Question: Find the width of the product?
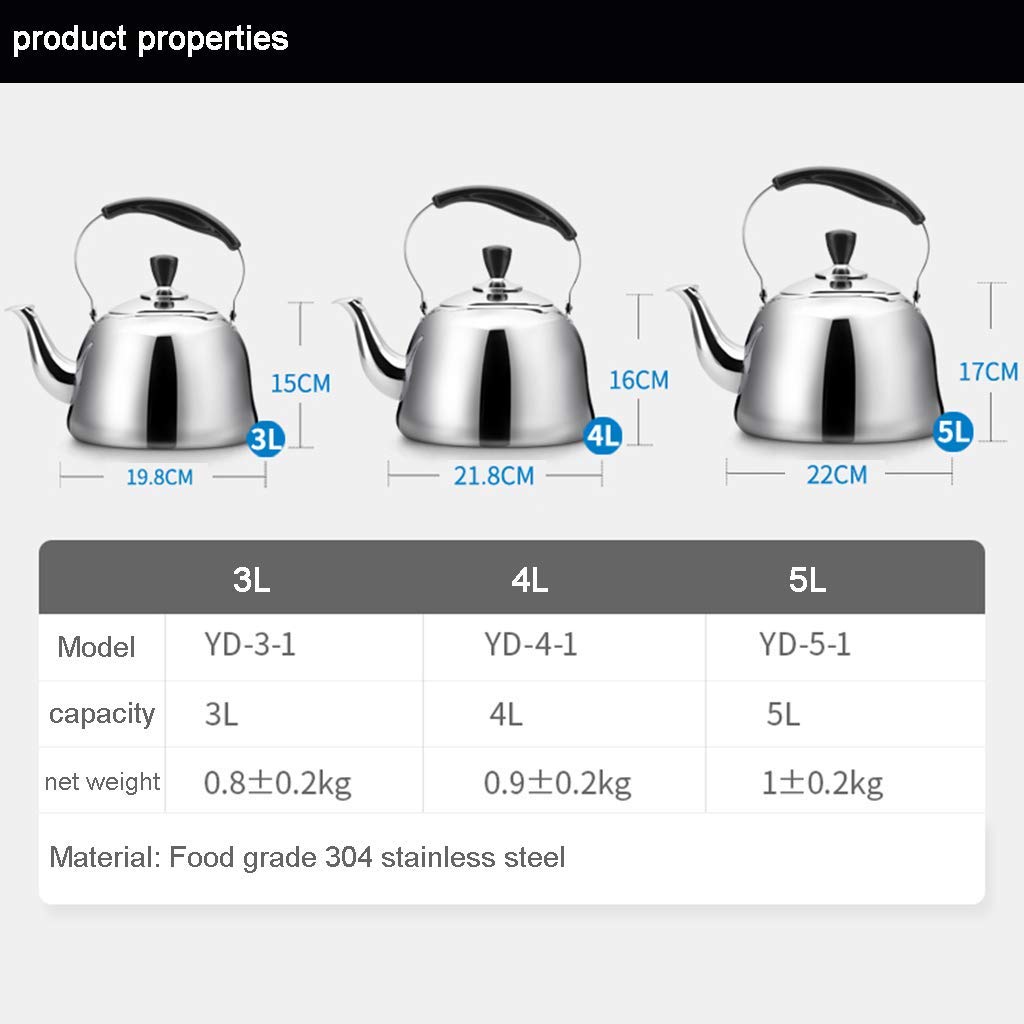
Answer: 22.0 centimetre